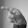
ASL letter: P